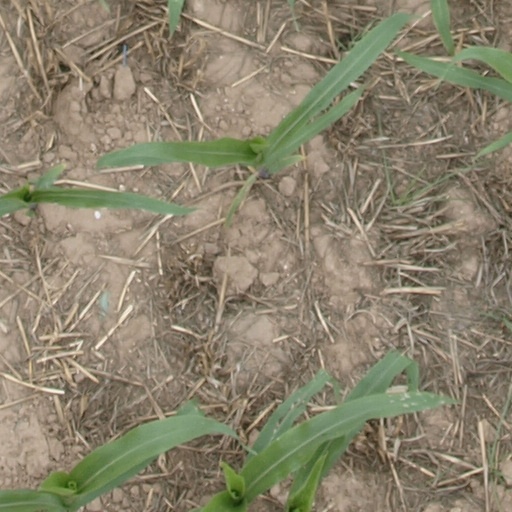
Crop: maize; corn